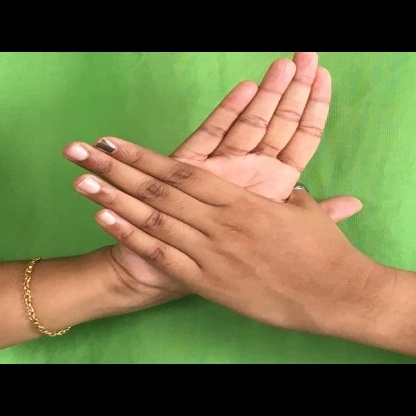
Mudra: Chakra